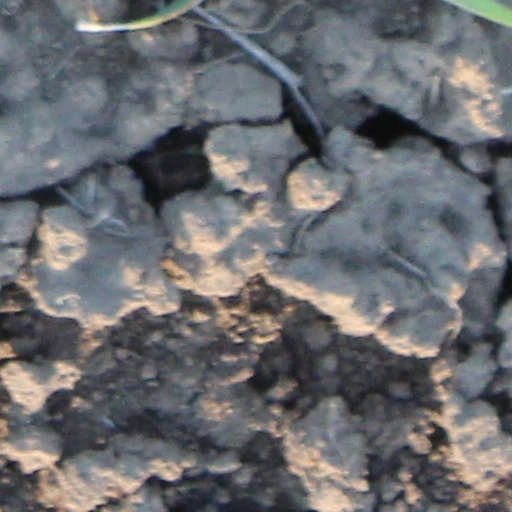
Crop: wheat